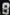
Number: 8